Yellowhammer

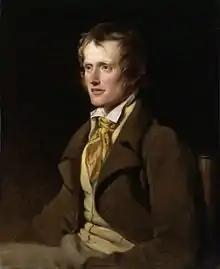
John Clare wrote two poems about the yellowhammer.

The yellowhammer is a conspicuous, vocal, and formerly common country bird, and has attracted human interest. Yellowham Wood and Yellowham Hill, near Dorchester England, both derive their names from the bird. Robbie Burns' poem "The Yellow, Yellow Yorlin'" gets its title from a Scottish name for the yellowhammer, which is given an obvious sexual connotation: "I met a pretty maid, an' unto her I said,/ 'I wad fain fin' your yellow, yellow yorlin'.' " More factual descriptions of the bird and its behaviour can be found in John Clare's "The Yellowhammer's Nest" and "The Yellowhammer", whose final lines read: